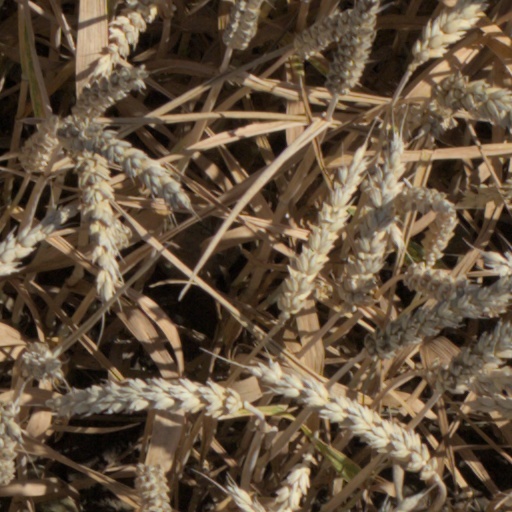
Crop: wheat